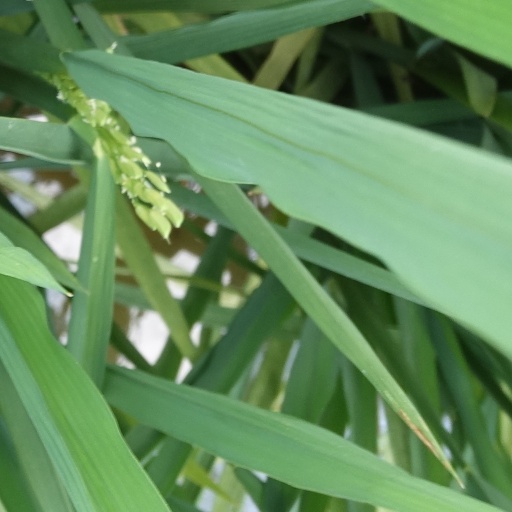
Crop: rice